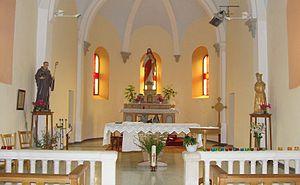
Vue de l'intérieur de l'église d'Ambel (Isère, France)
Ambel est une commune française située dans le département de l'Isère en région Auvergne-Rhône-Alpes.